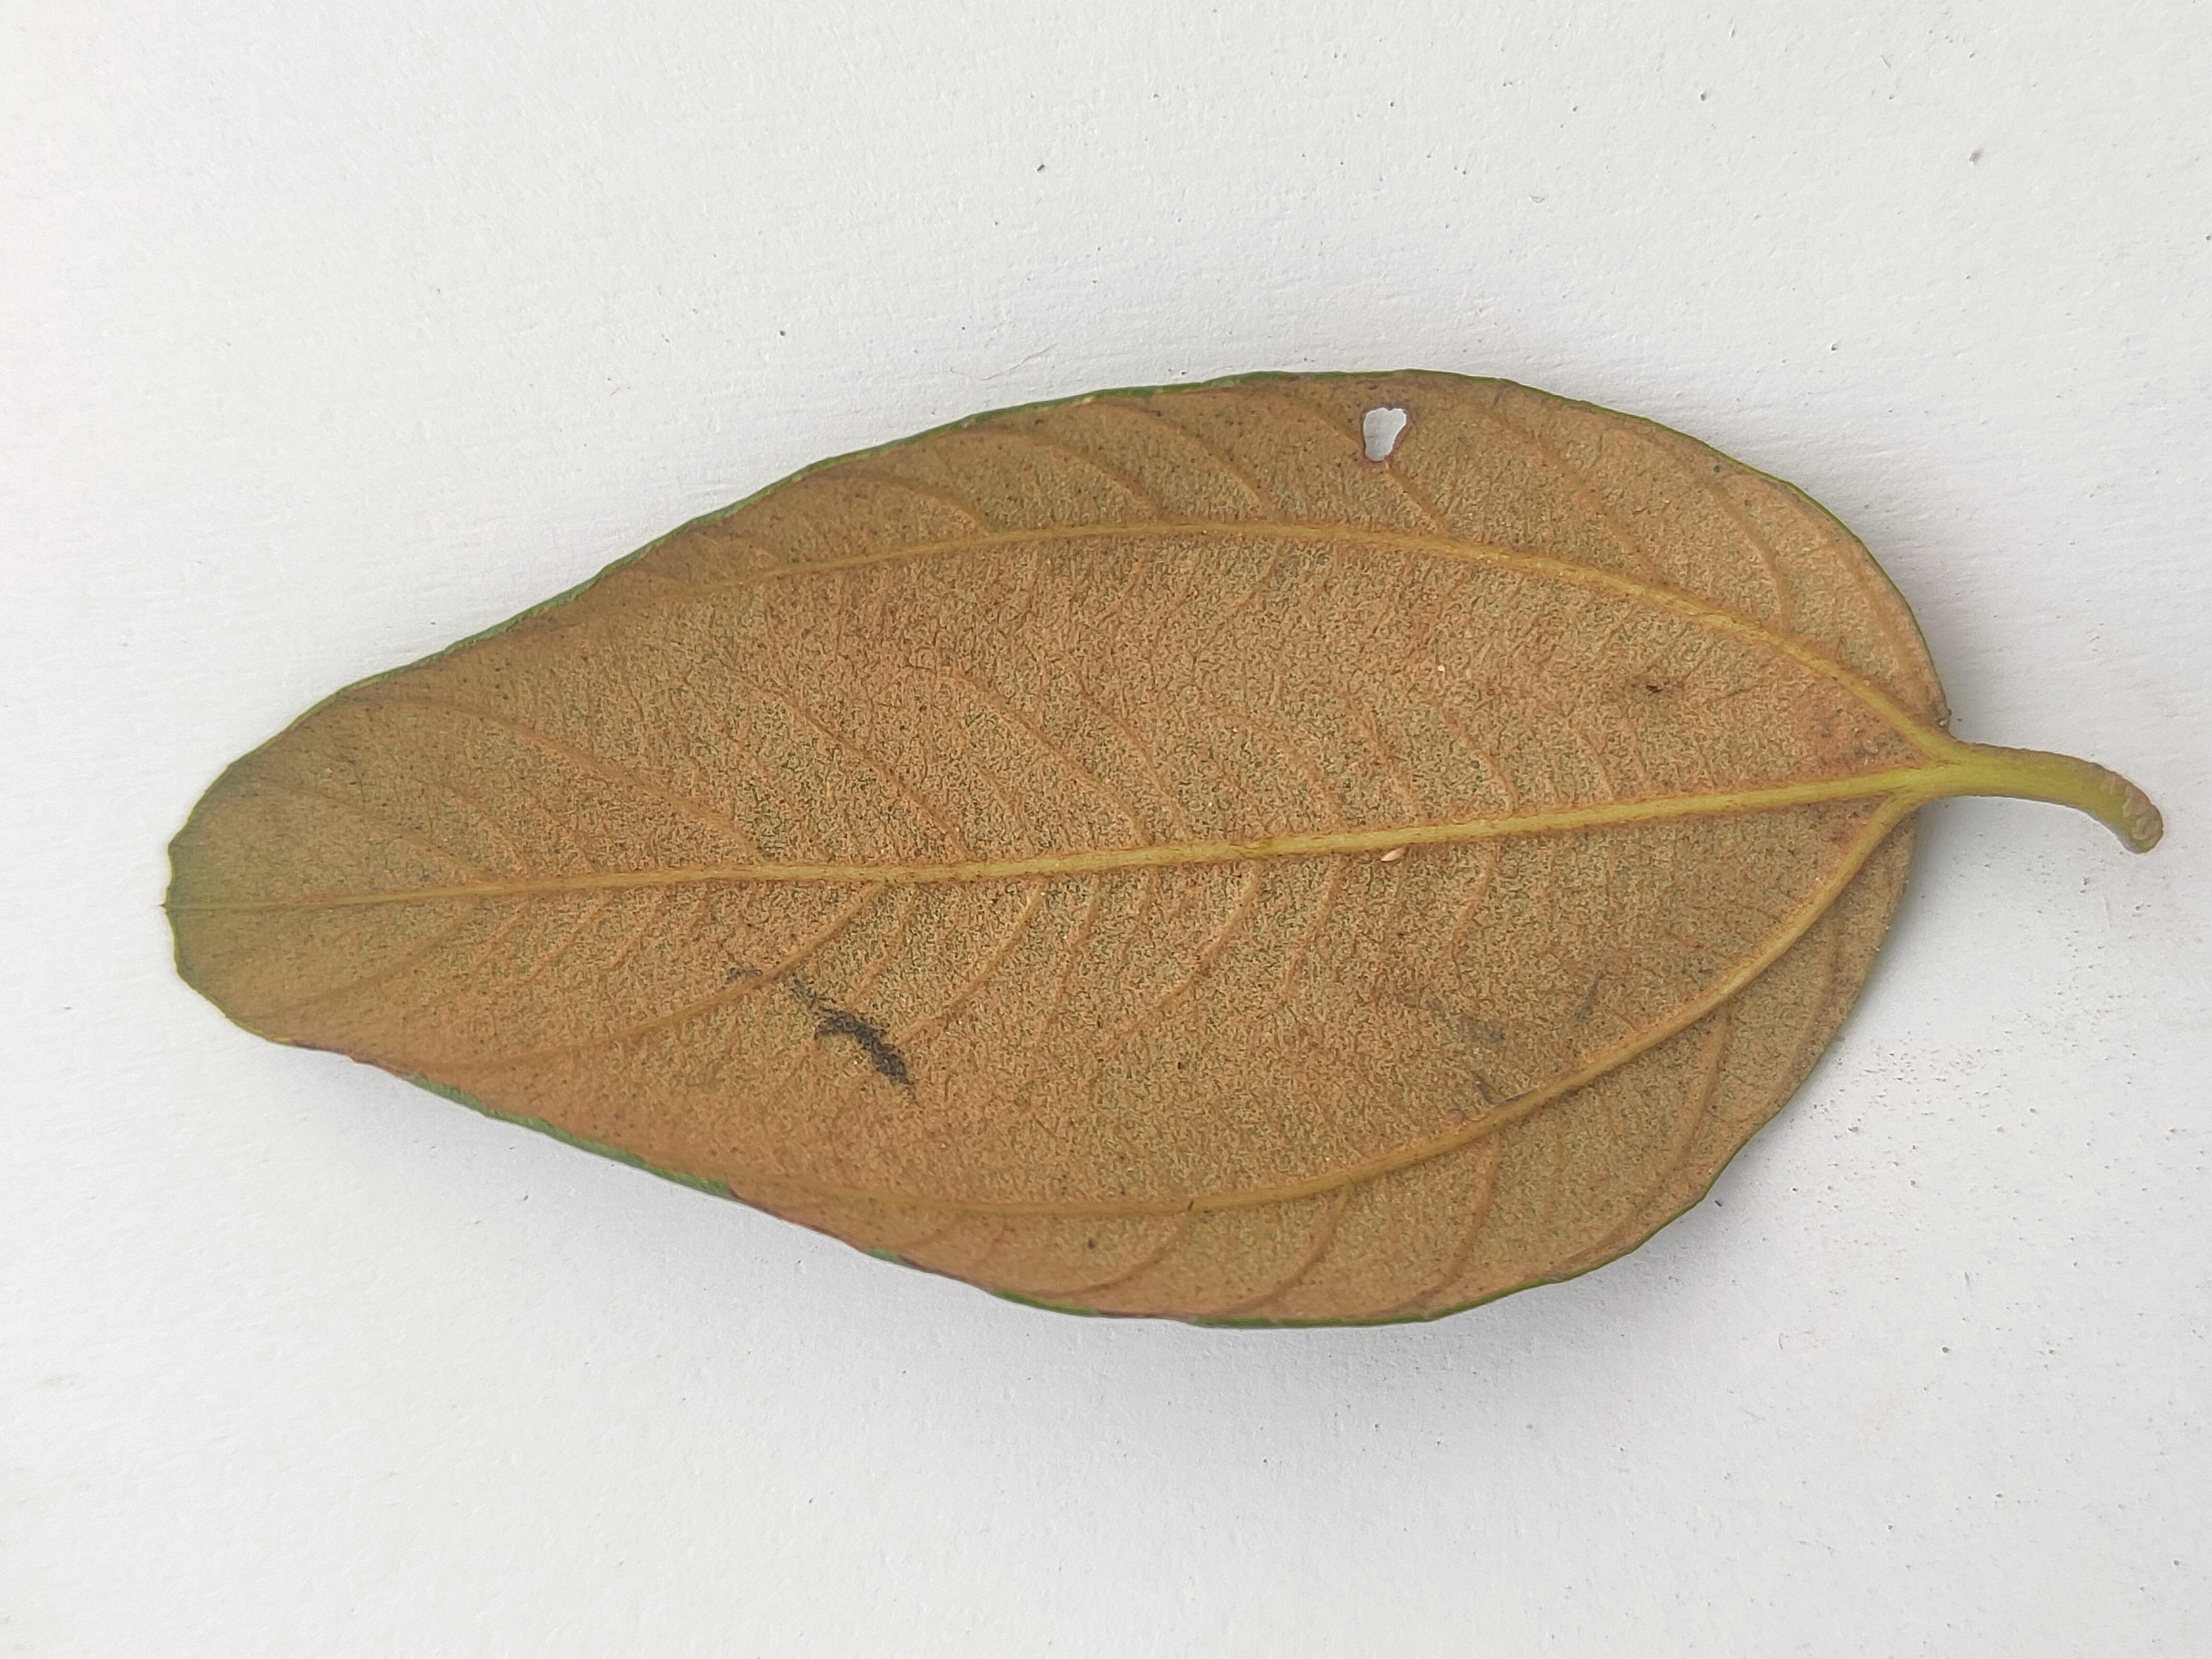
Leaf variety: Plum